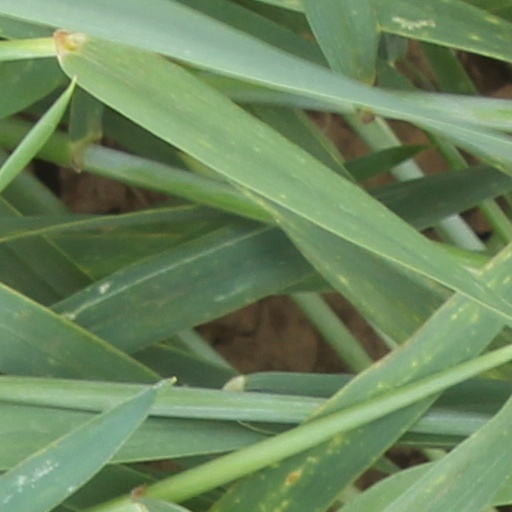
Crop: wheat